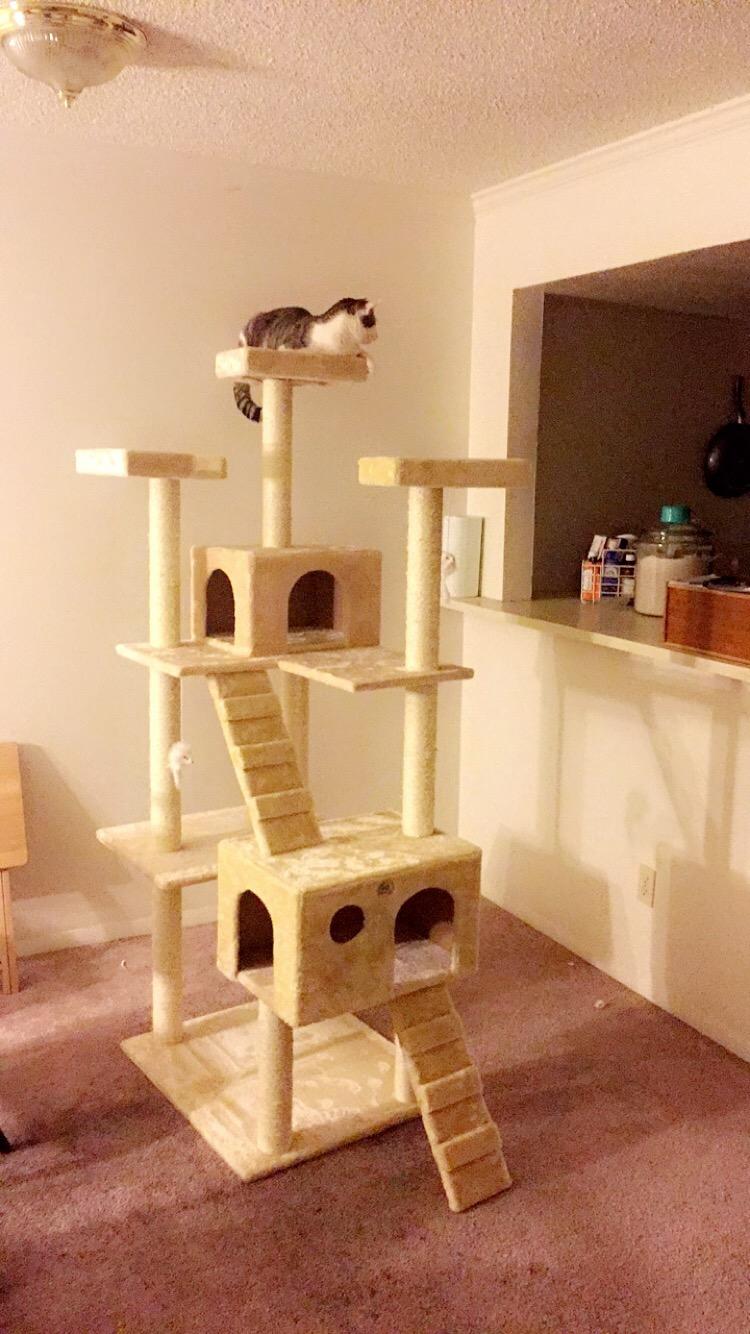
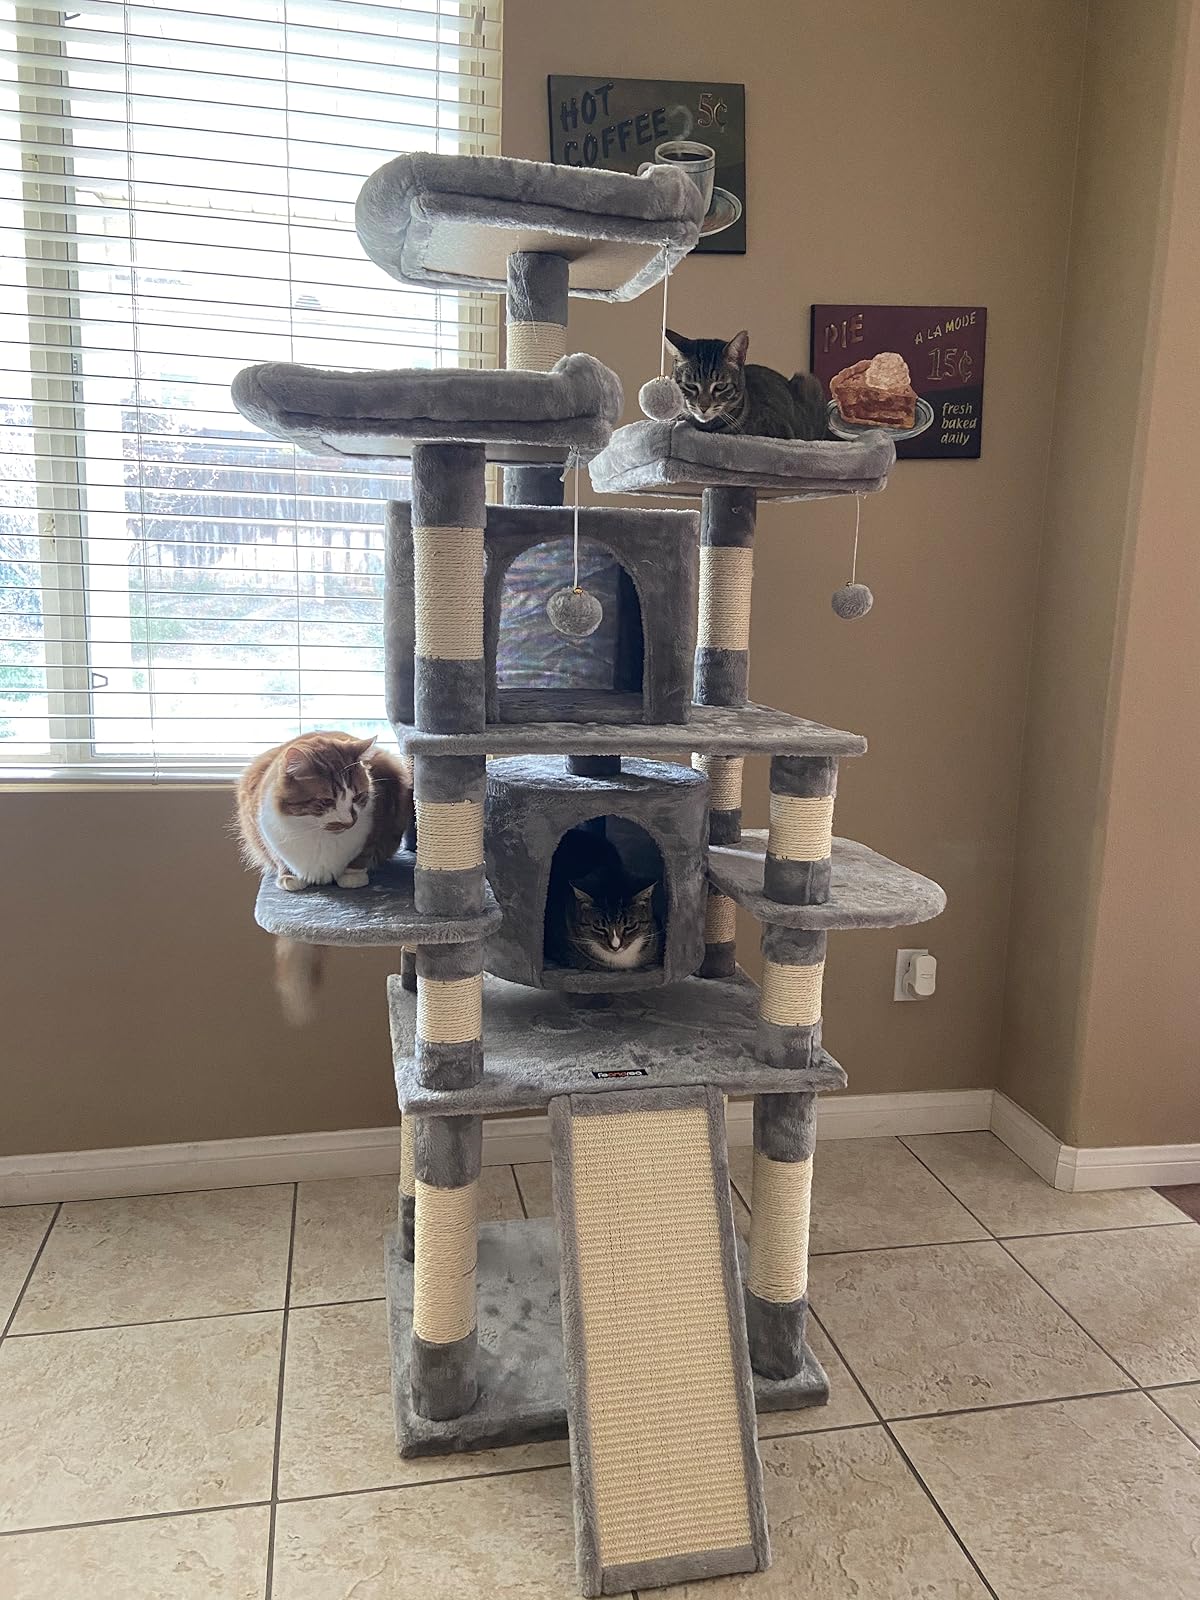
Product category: items_cat tree
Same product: no